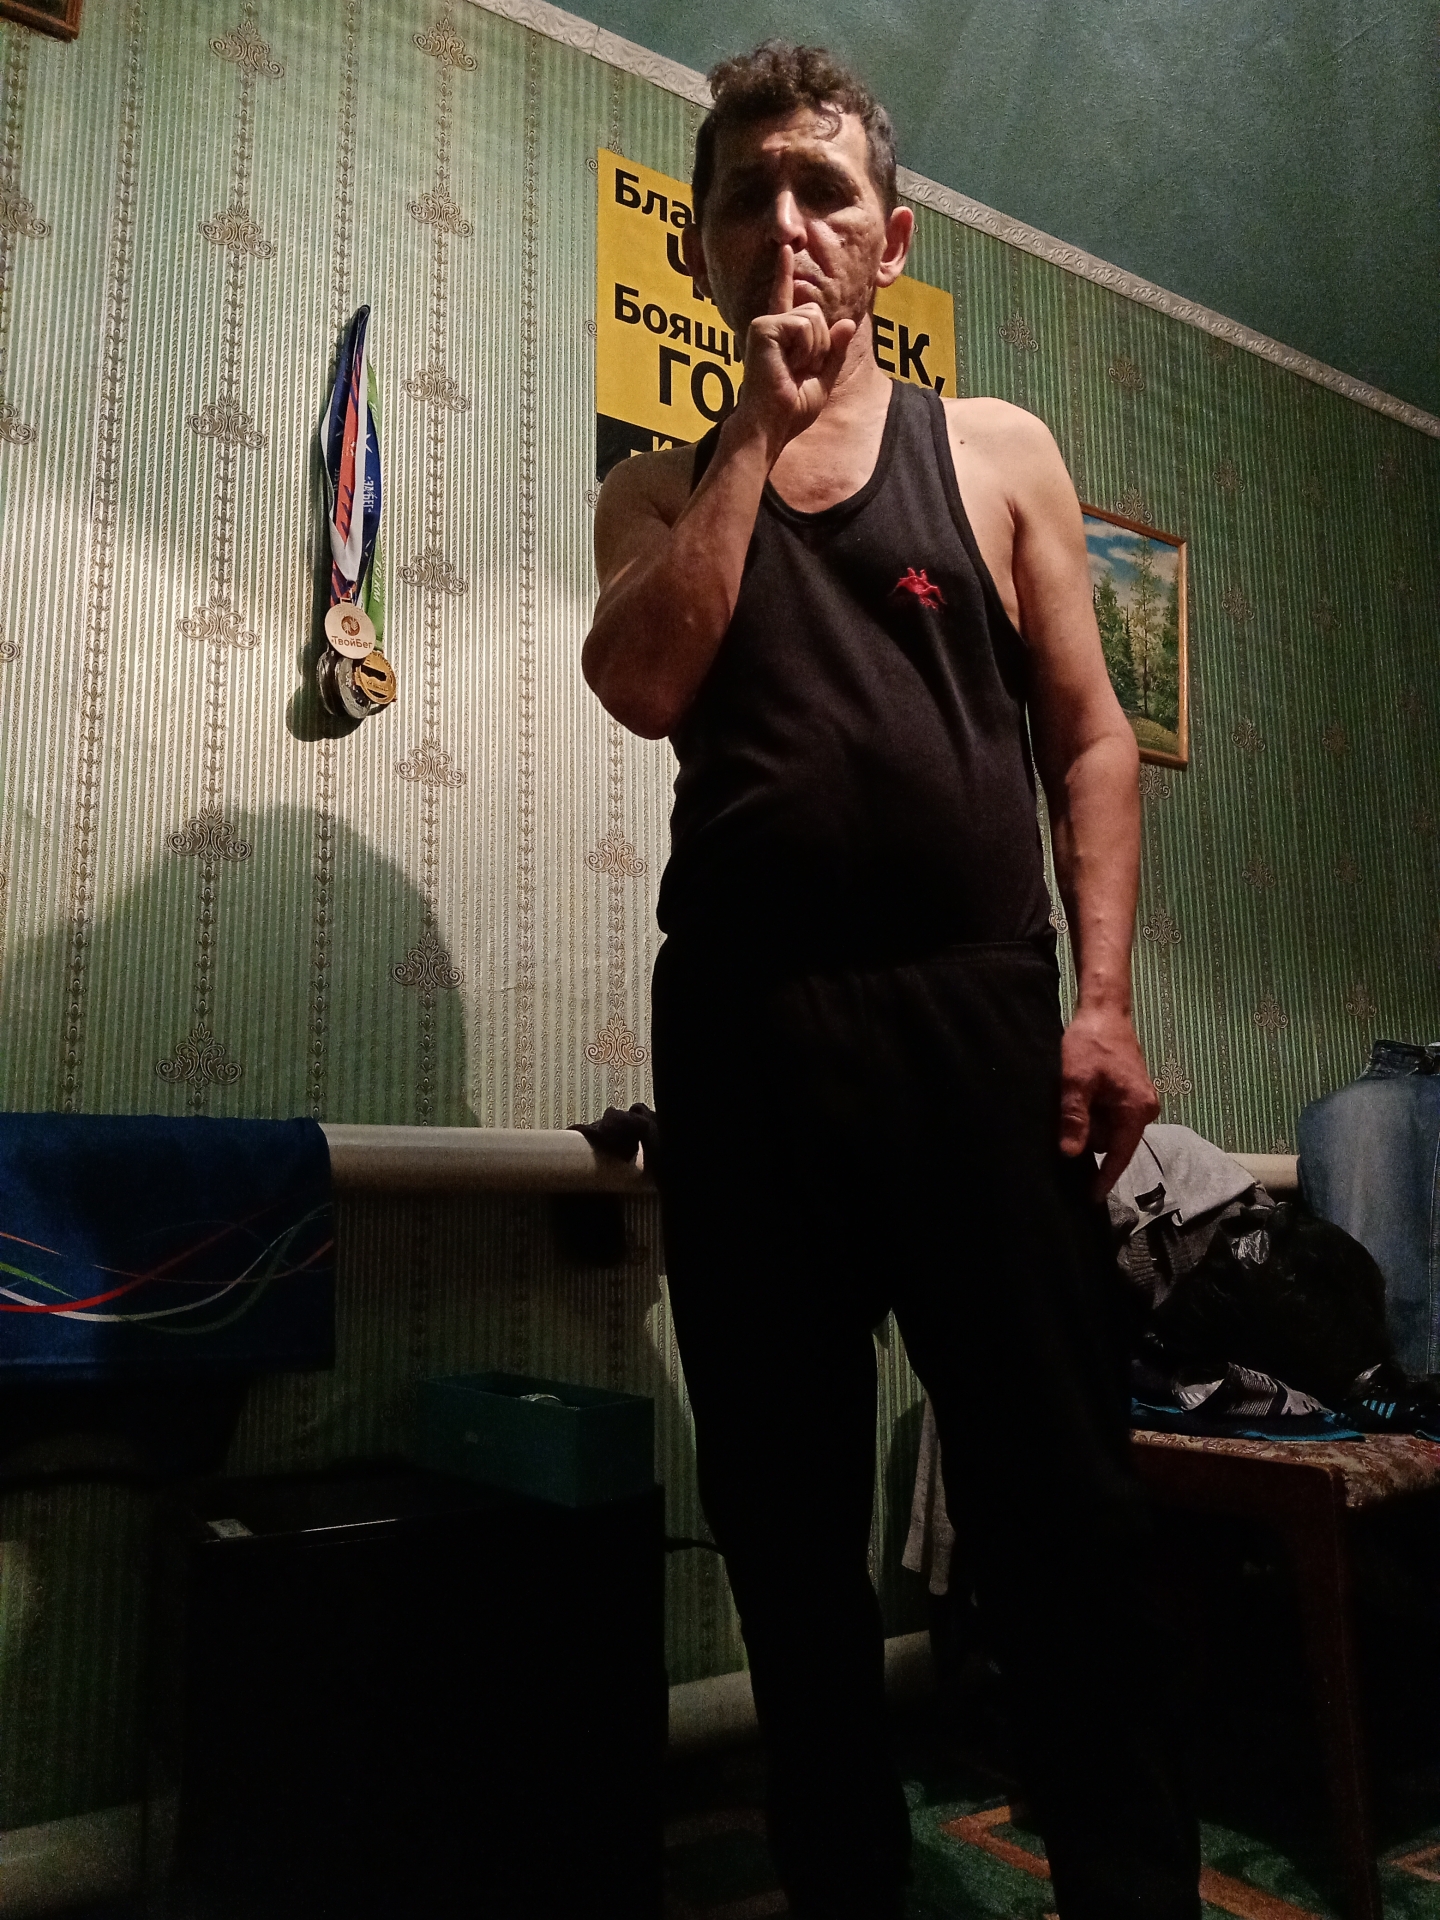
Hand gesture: mute